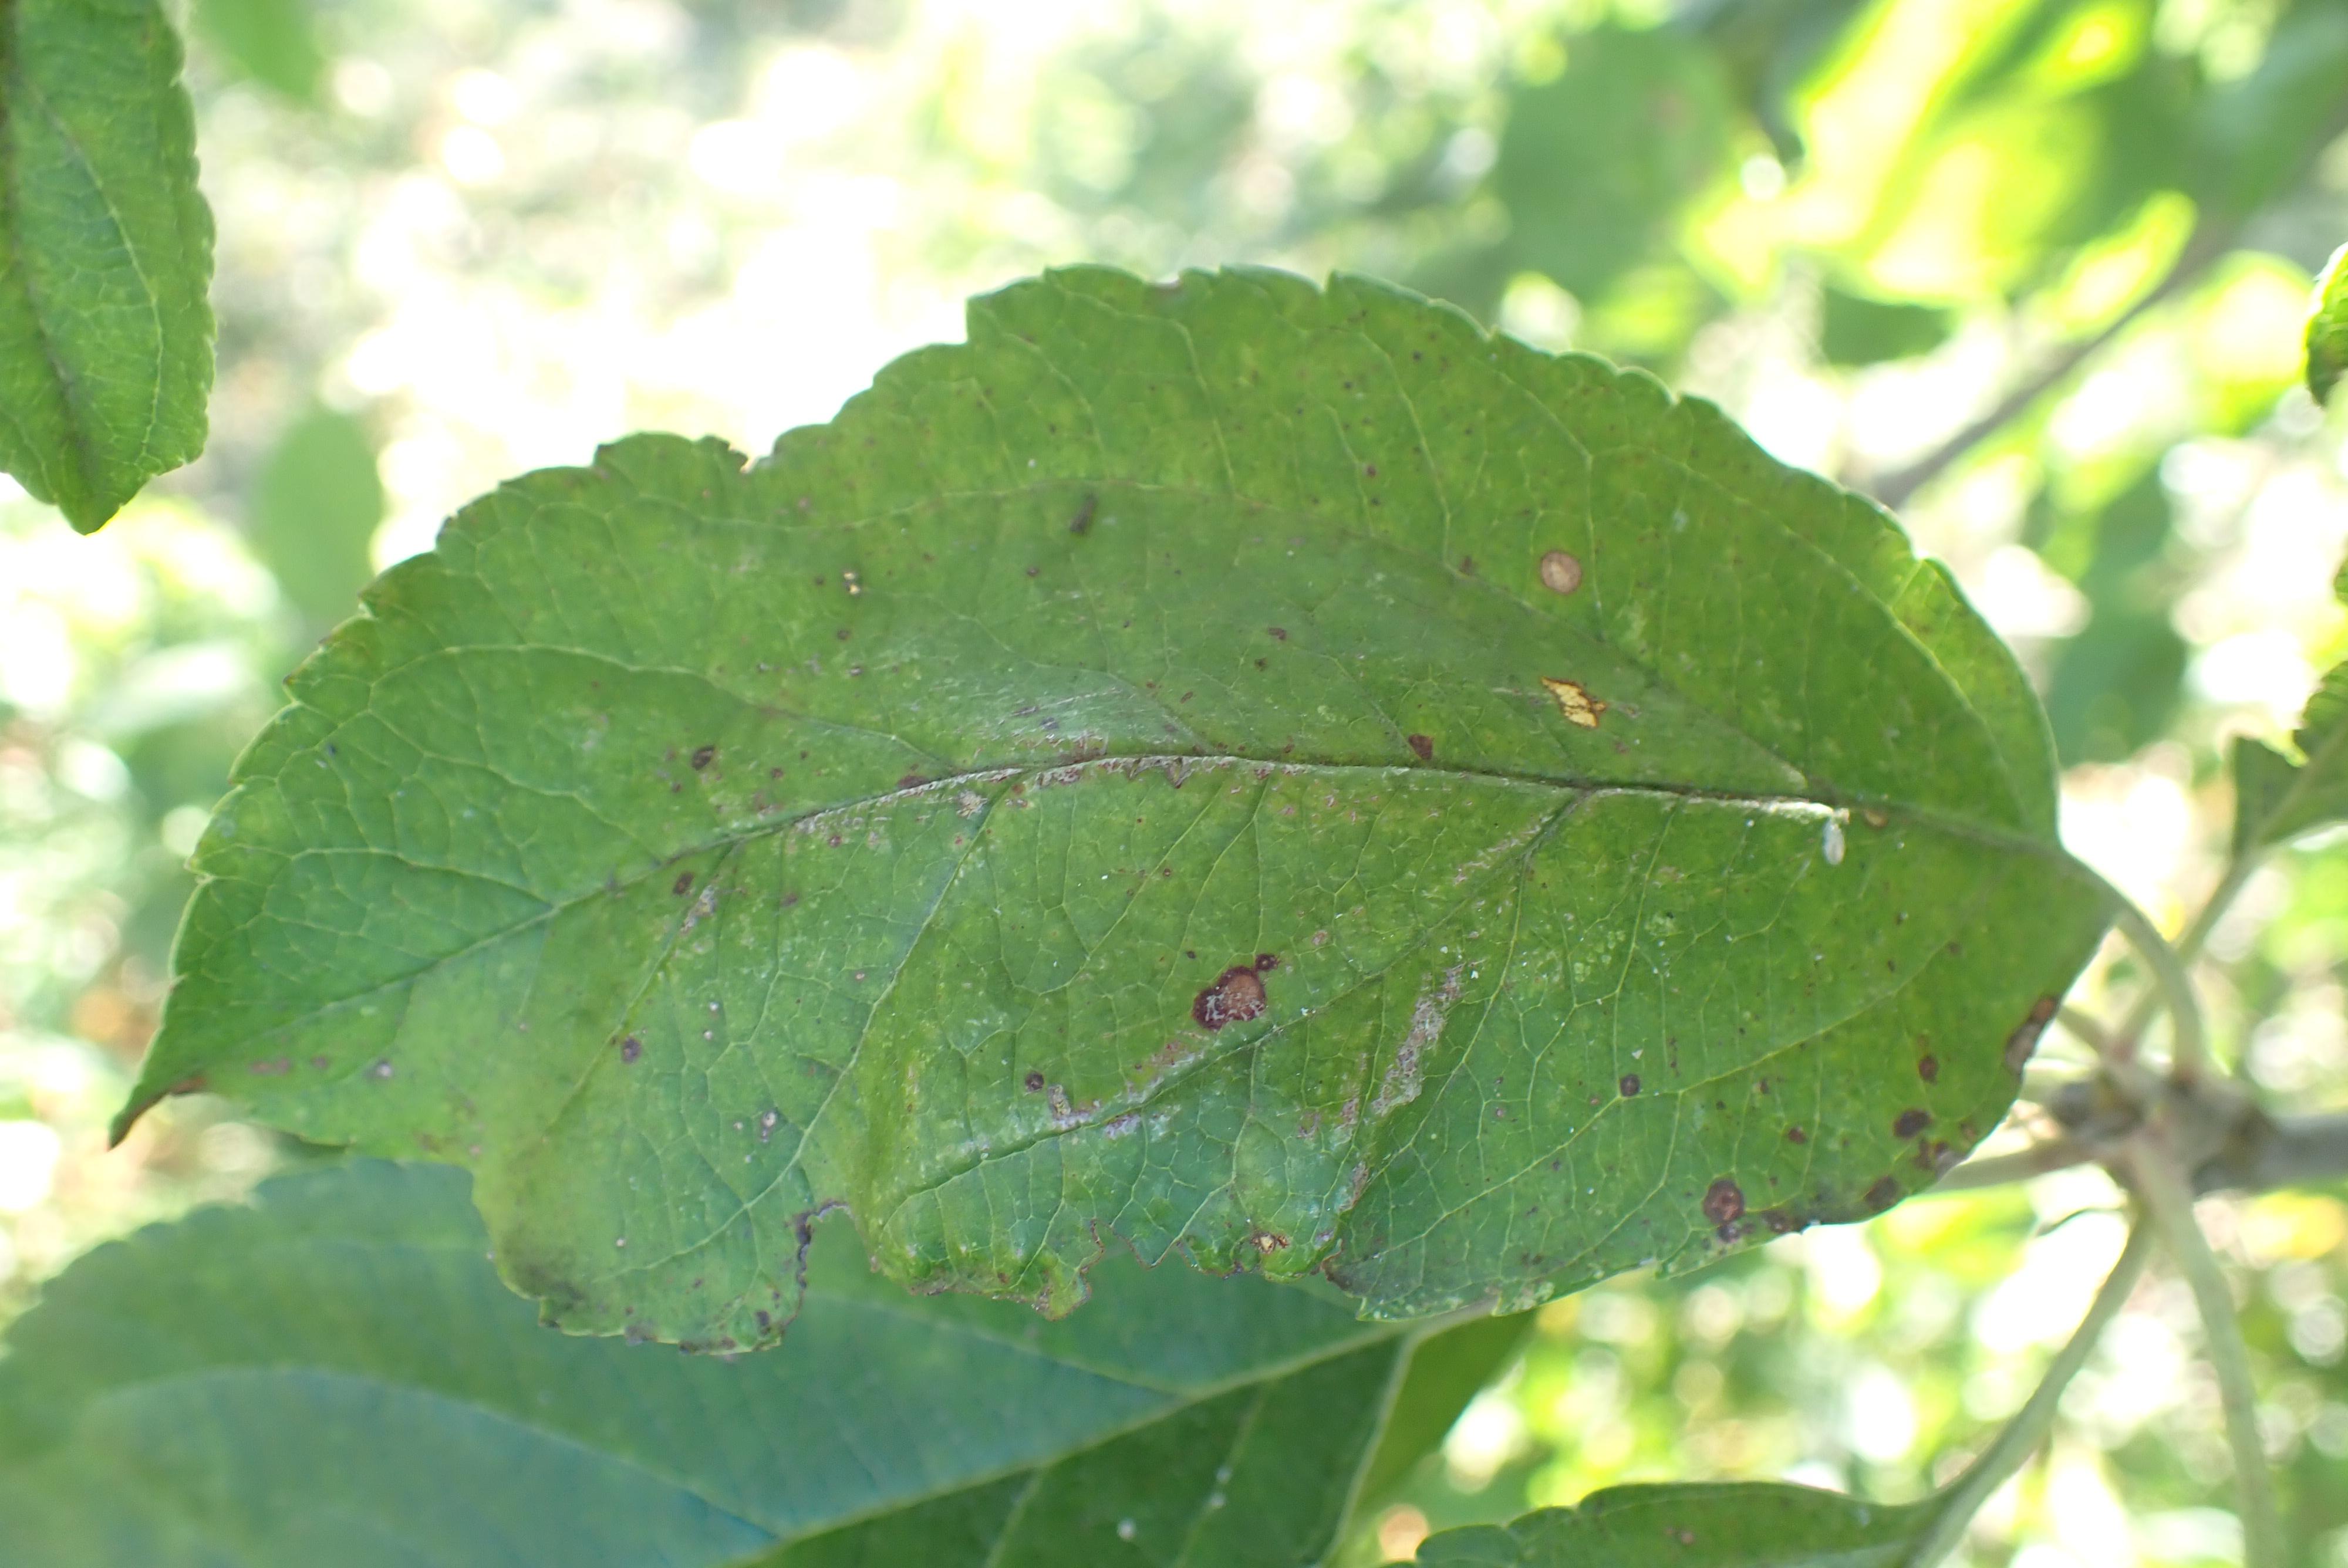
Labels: scab, frog_eye_leaf_spot, complex